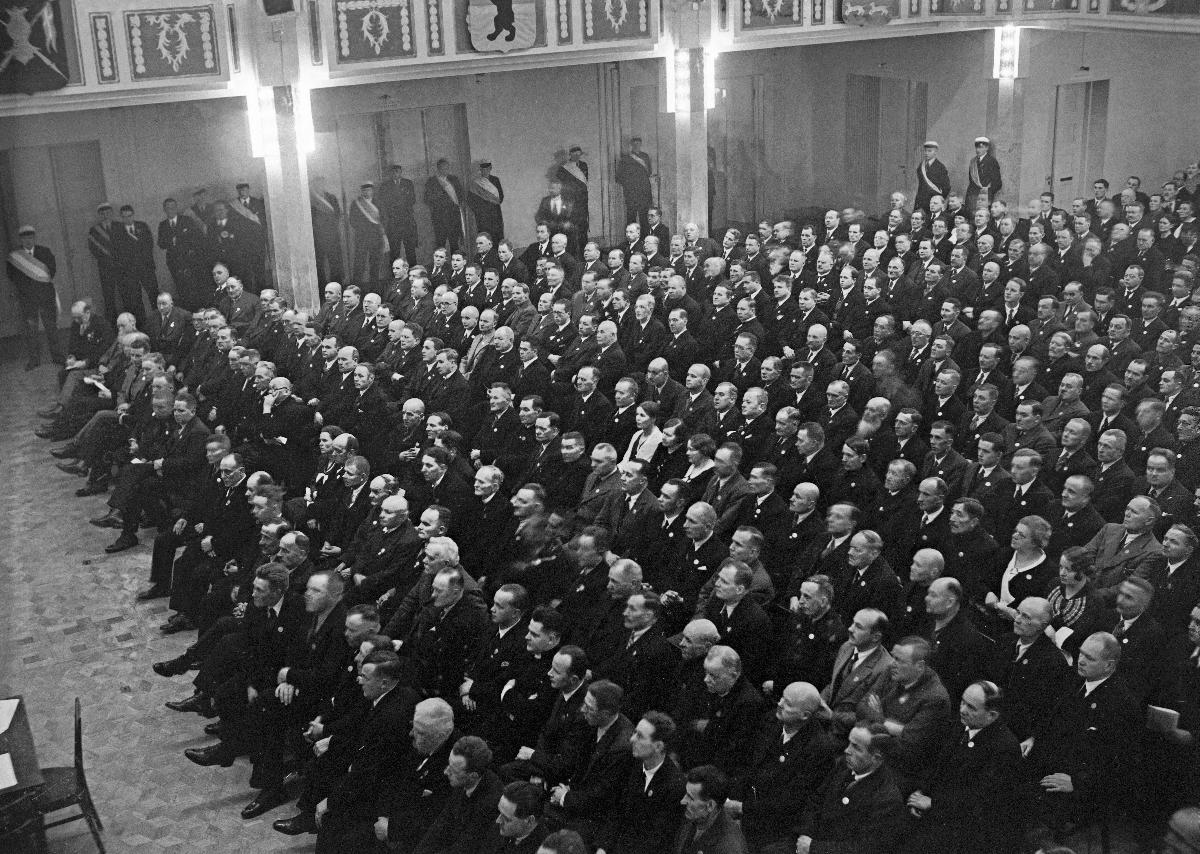
Aitosuomalaisten kansalaiskokous
Äktfinnarnas medborgarmöte; Citizens meeting of the Fennomans
sisällön kuvaus: Aitosuomalaisten kansalaiskokous Heimolan juhlasalissa Helsingissä 2.2.1935. content description: Citizens meeting of the Fennomans in Heimola Banquet Hall in Helsinki 2.2.1935. innehållsbeskrivning: Äktfinnarnas medborgarmöte i Heimolas festsal i Helsingfors 2.2.1935.
Kuvaaja: Sundström, Hugo, kuvaaja
Vuosi: 1935
Paikka: Suomi, Uusimaa, Helsinki
Aiheet: politiikka; kielikysymys; aitosuomalaisuus; kokoukset; suomalaistaminen; HBL; politics; language issue; meetings (arranged events); language question; fennomanism; meetings; politik; språkfrågan; äktfinskhet; möten; möte; medborgarmöte; svenskan; det svenska språket